Koos de la Rey

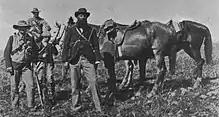
Koos de la Rey in 1902

Only a hard core of Boers were willing to remain in the field. , Louis Botha and other commanders met near Kroonstad and laid down a new strategy of guerrilla war. The Western Transvaal fell to , and for the next two years he led a mobile campaign, winning battles at Moedwil, Nooitgedacht, Driefontein, Donkerhoek and other places, and inflicting large losses of men and material on the British at Ysterspruit on 25 February 1902, where enough ammunition and supplies were captured to reinvigorate the Boer forces. At Tweebosch on 7 March 1902, a large part of Methuen's rear-guard was captured, including Methuen himself. Albeit ragged and often hungry, 's men roamed at will over vast areas and tied down tens of thousands of British troops. had an uncanny knack for avoiding ambush, leading many to believe that he was advised by the prophet Siener van Rensburg, who accompanied him. Despite some reverses, such as the Battle of Rooiwal in April 1902, 's commandos, numbering up to 3,000 men, remained in the field until the end of the war.